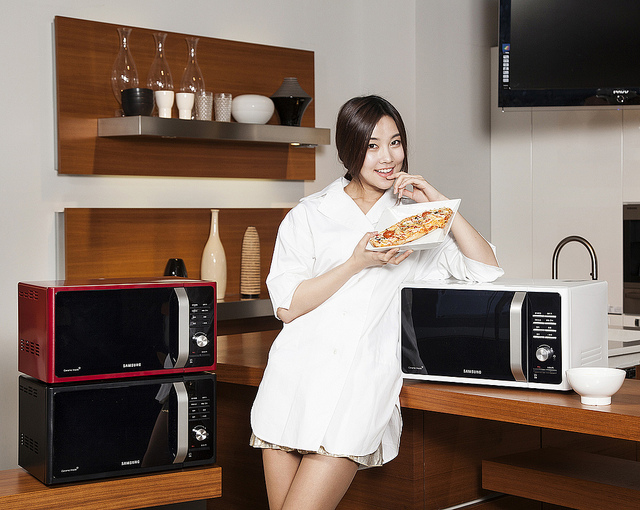
user: Given an image and a question. Answer the question in a short answer. Question: What is the best color is best for keeping in heat? Short Answer:
assistant: black